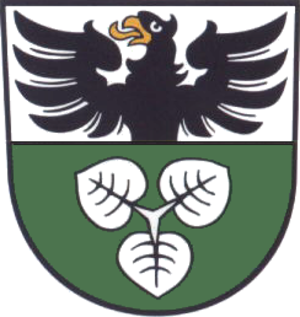
Peuschen est une municipalité allemande du land de Thuringe, dans l'arrondissement de Saale-Orla, au centre de l'Allemagne. En 2015, sa population est de 469 habitants.